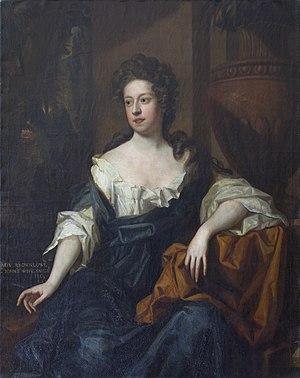
Sir John Brownlow, 3ᵉ baronnet était un député anglais.